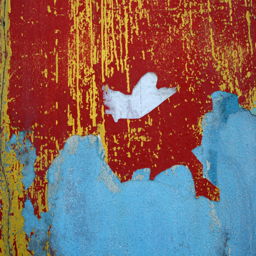
dove shaped figure on a coloured wall